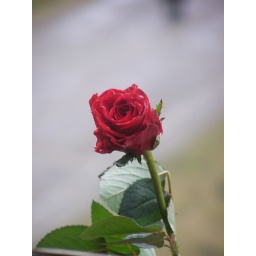
I took this out of a window in the tower looking over the railway track in the Auschwitz-Birkenau camp